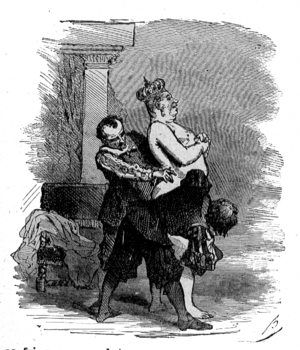
Pour la source voir